The blind leading the blind

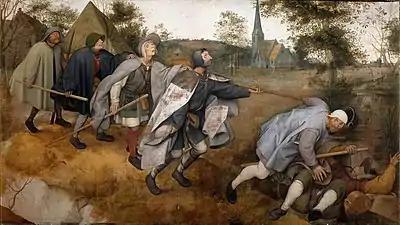
"The Blind Leading the Blind" by Pieter Bruegel the Elder, 1568

Perhaps the most famous artistic depiction of the phrase is Pieter Bruegel's "The Blind Leading the Blind". The distemper on canvas painting was completed in 1568 and is currently in the collection of the Museo di Capodimonte in Naples, Italy.